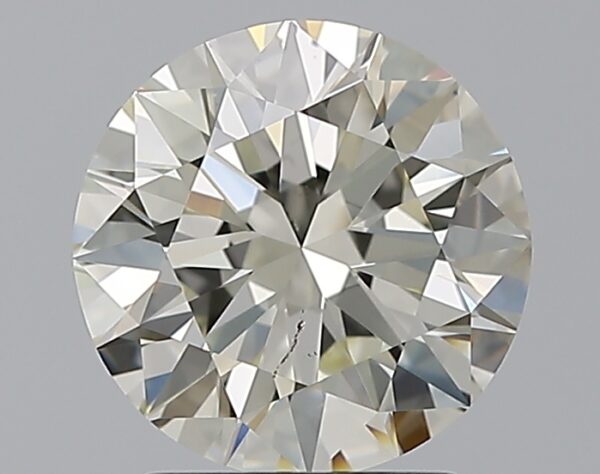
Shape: round
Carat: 2.01
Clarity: VS2
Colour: L
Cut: EX
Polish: EX
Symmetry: EX
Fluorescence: F
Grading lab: GIA
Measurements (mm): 8.05 x 8.1 x 4.98